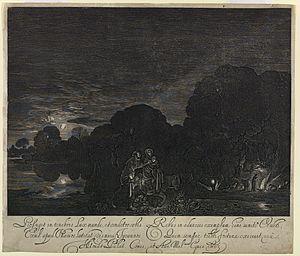
La Fuite en Égypte est une peinture de cabinet d'Adam Elsheimer réalisée en 1609 alors que l'artiste résidait à Rome.